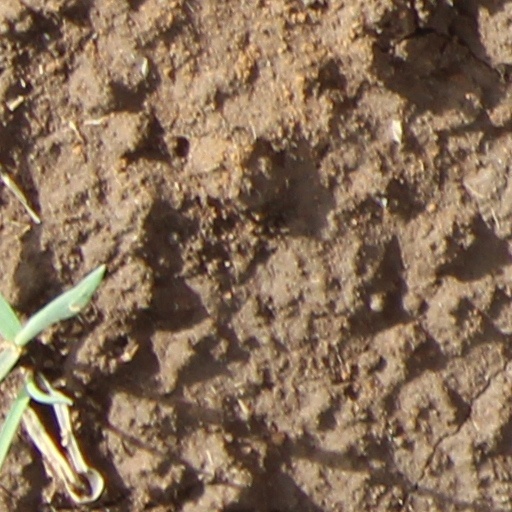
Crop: wheat